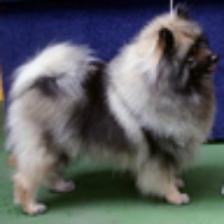
Label: NonHuman